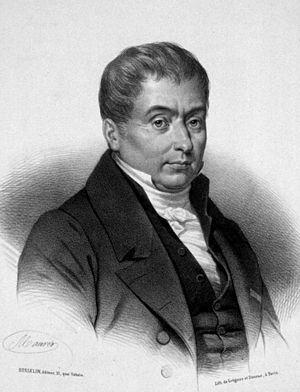
Alexis Boyer, né à Uzerche le 1ᵉʳ mars 1757 et mort le 25 novembre 1833 à Paris, est un anatomiste et chirurgien français.